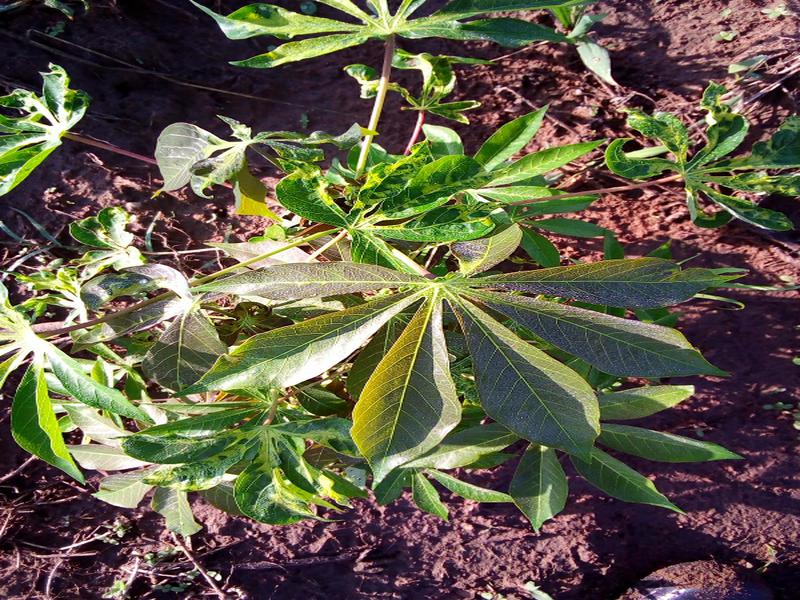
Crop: cassava
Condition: mosaic_disease